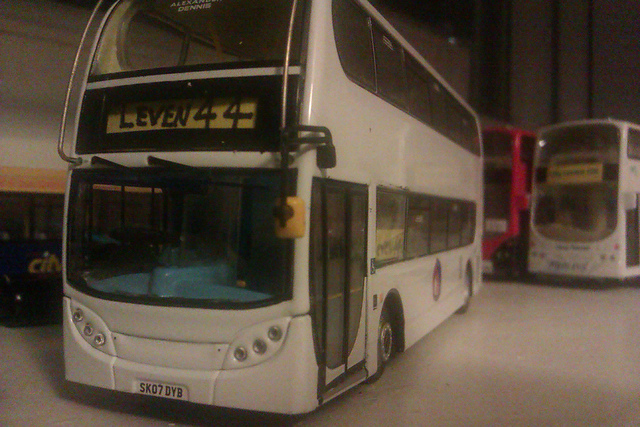
This picture appears to be a model double decker bus.

A white two story bus is parked inside a building.

There is a white bus parked in a building near some other buses.